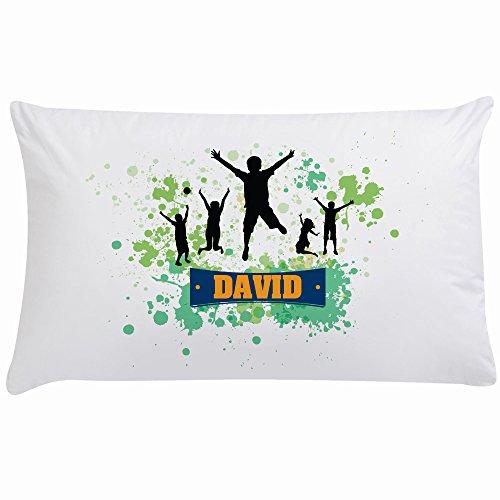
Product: Monogram Online AP-T220-4 Customized Happy Kids Sleeping Pillowcase
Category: Home & Kitchen | Bedding | Kids' Bedding | Sheets & Pillowcases | Pillowcases
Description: Great Condition.
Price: $19.25
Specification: ProductDimensions:30x0.2x20inches|ItemWeight:4ounces|ShippingWeight:4.8ounces(Viewshippingratesandpolicies)|Manufacturer:MonogramOnline|ASIN:B01MUDN6RQ|Itemmodelnumber:AP-T220-4